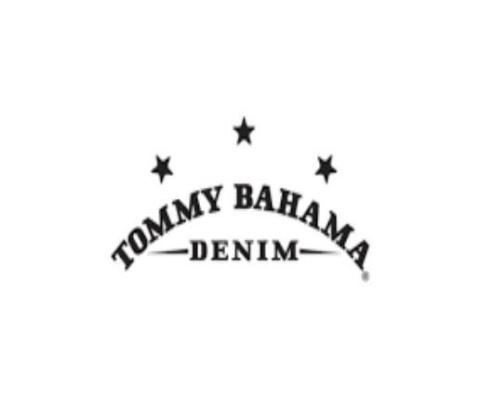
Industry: Clothes